2018 North Korea–United States Singapore Summit

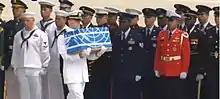
The remains of US soldiers in North Korea start the journey to the U.S. after 65 years.

Trump held a news conference at 16:15 local time which lasted for more than an hour. In his news conference, Trump said that further discussions will take place with North Korean officials and that he would consider visiting Pyongyang. Referring to his commitment in the Joint Statement to "provide security guarantees" to North Korea, Trump announced the end of the joint military exercises with the South Korean military, which he described as "provocative". U.S. Forces Korea and South Korea were apparently not consulted. He expressed his hope that the removal of 32,000 American troops defending South Korea would become part of the equation. The next round of joint military exercises was scheduled for late August.